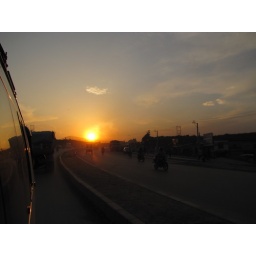
Sunset out the window of my car near the airport.